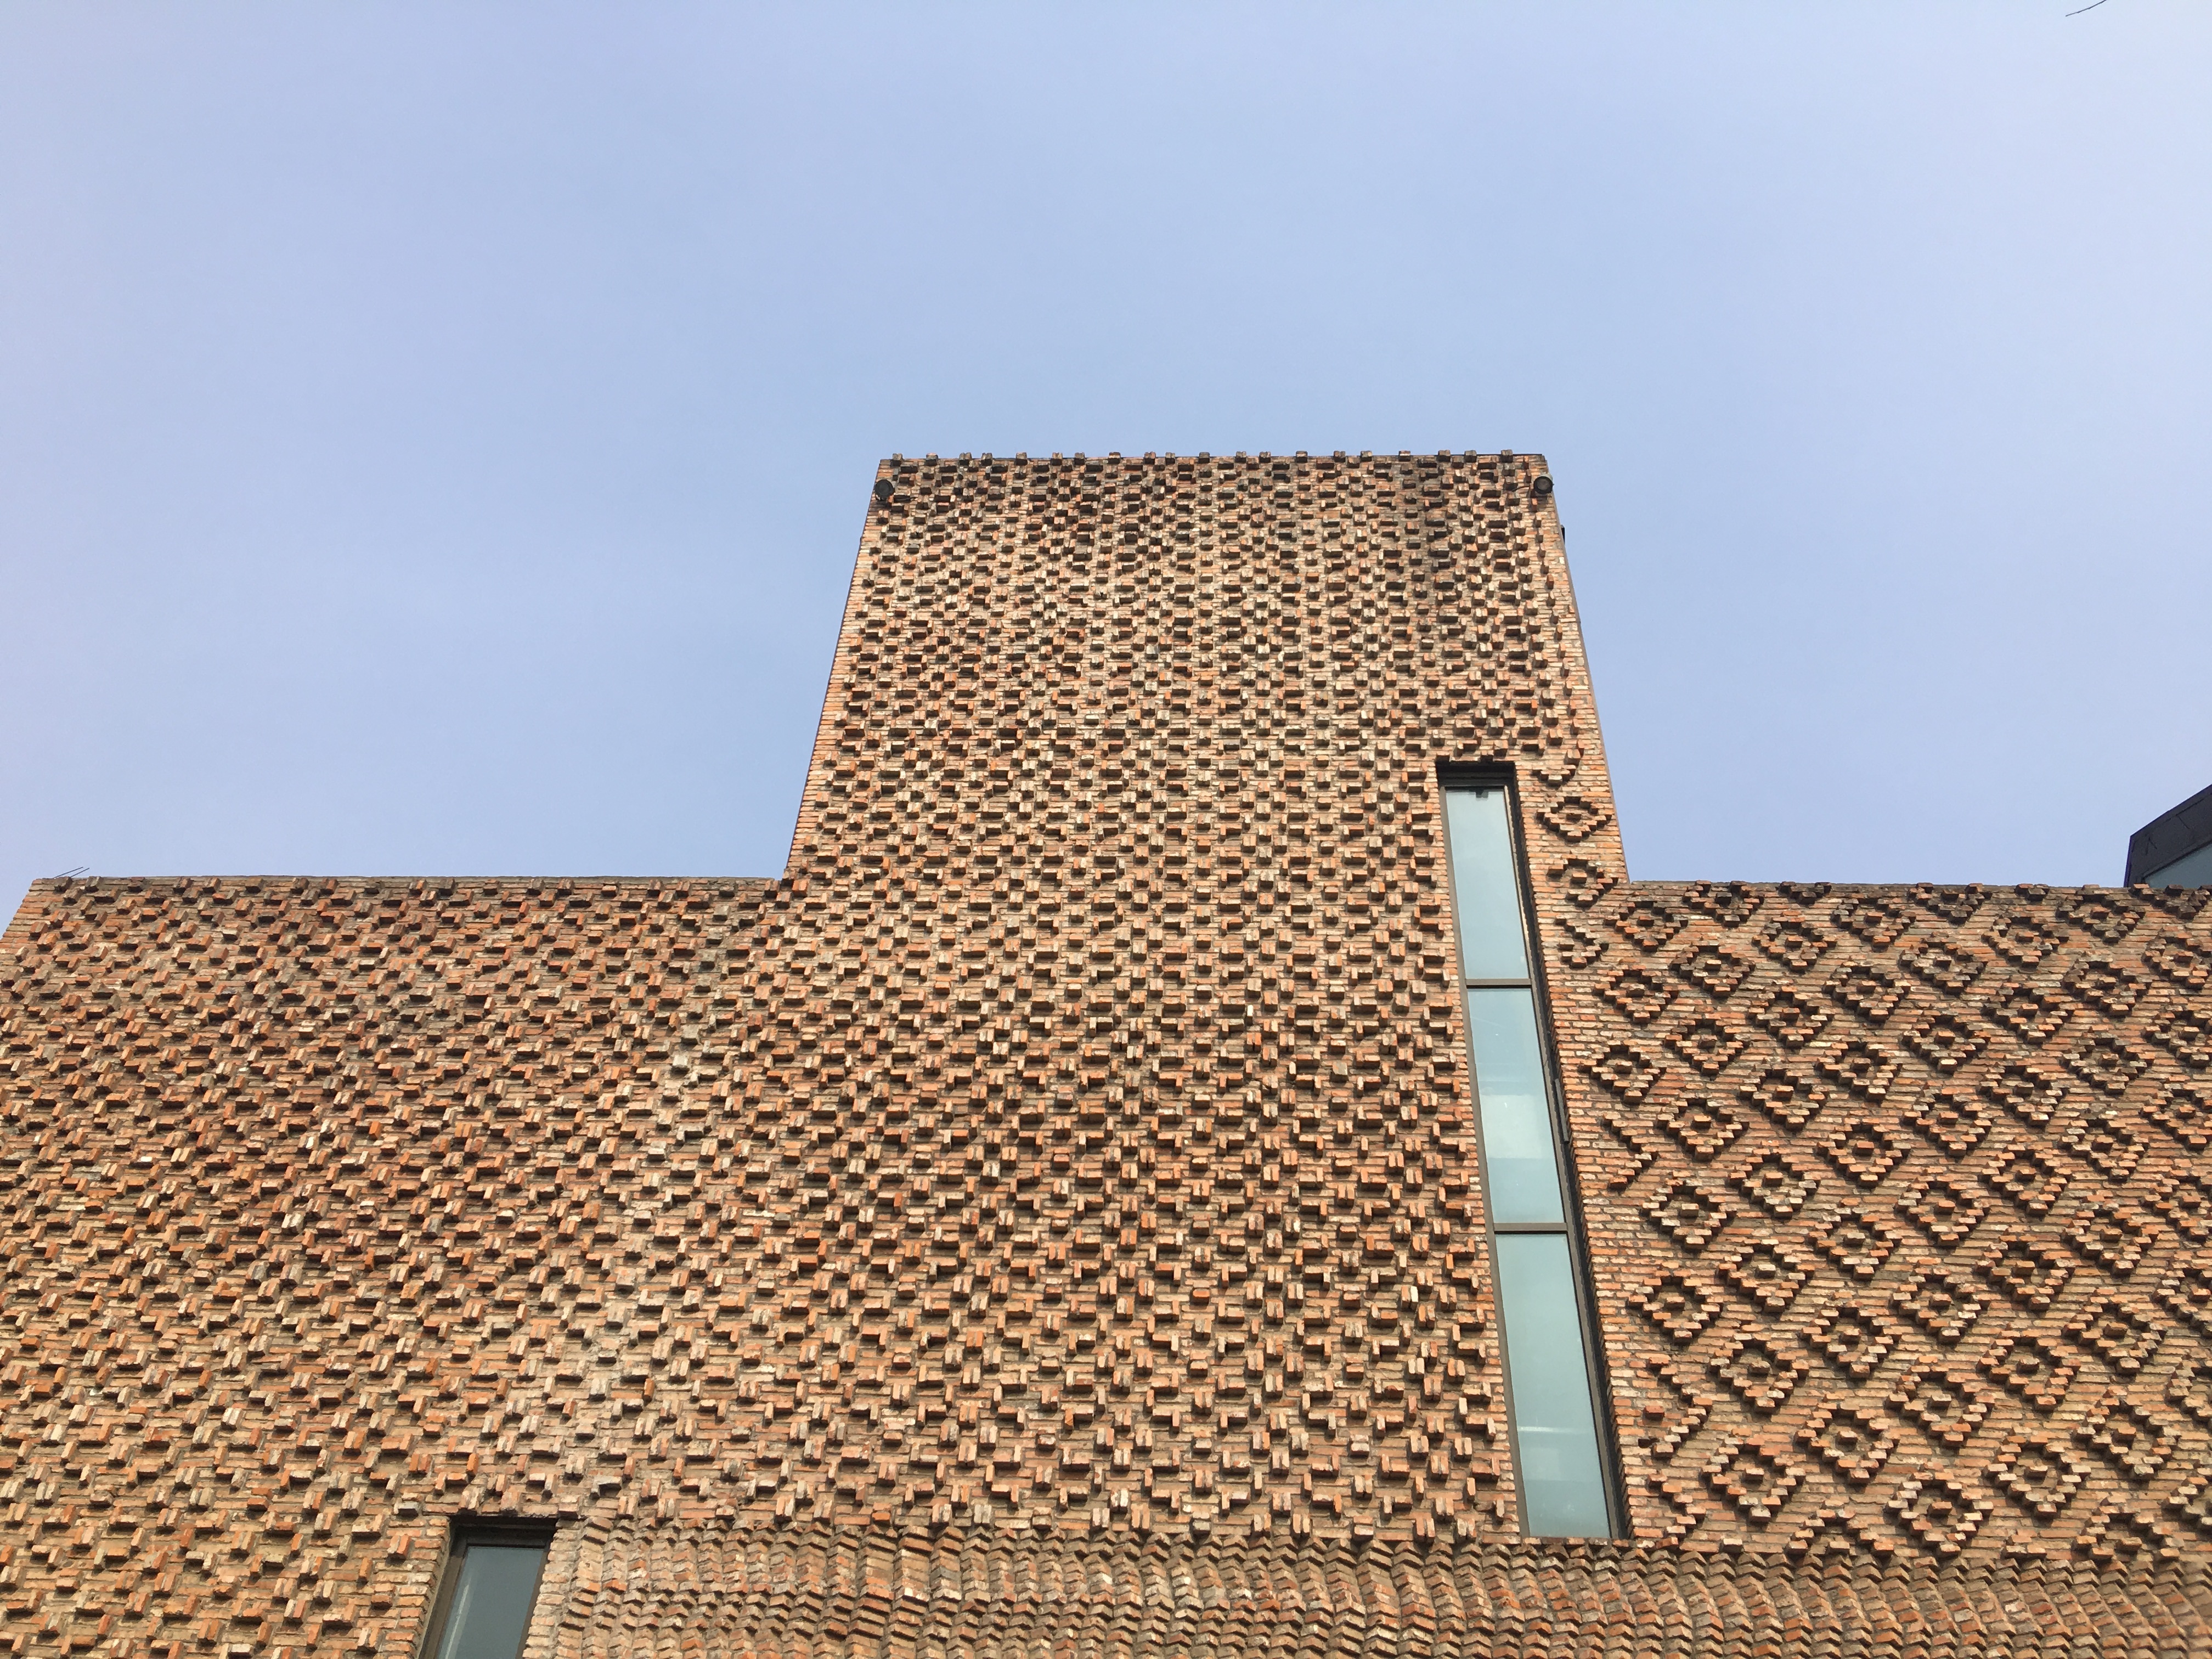
wood, roof, wall, monument, facade, brick, flooring